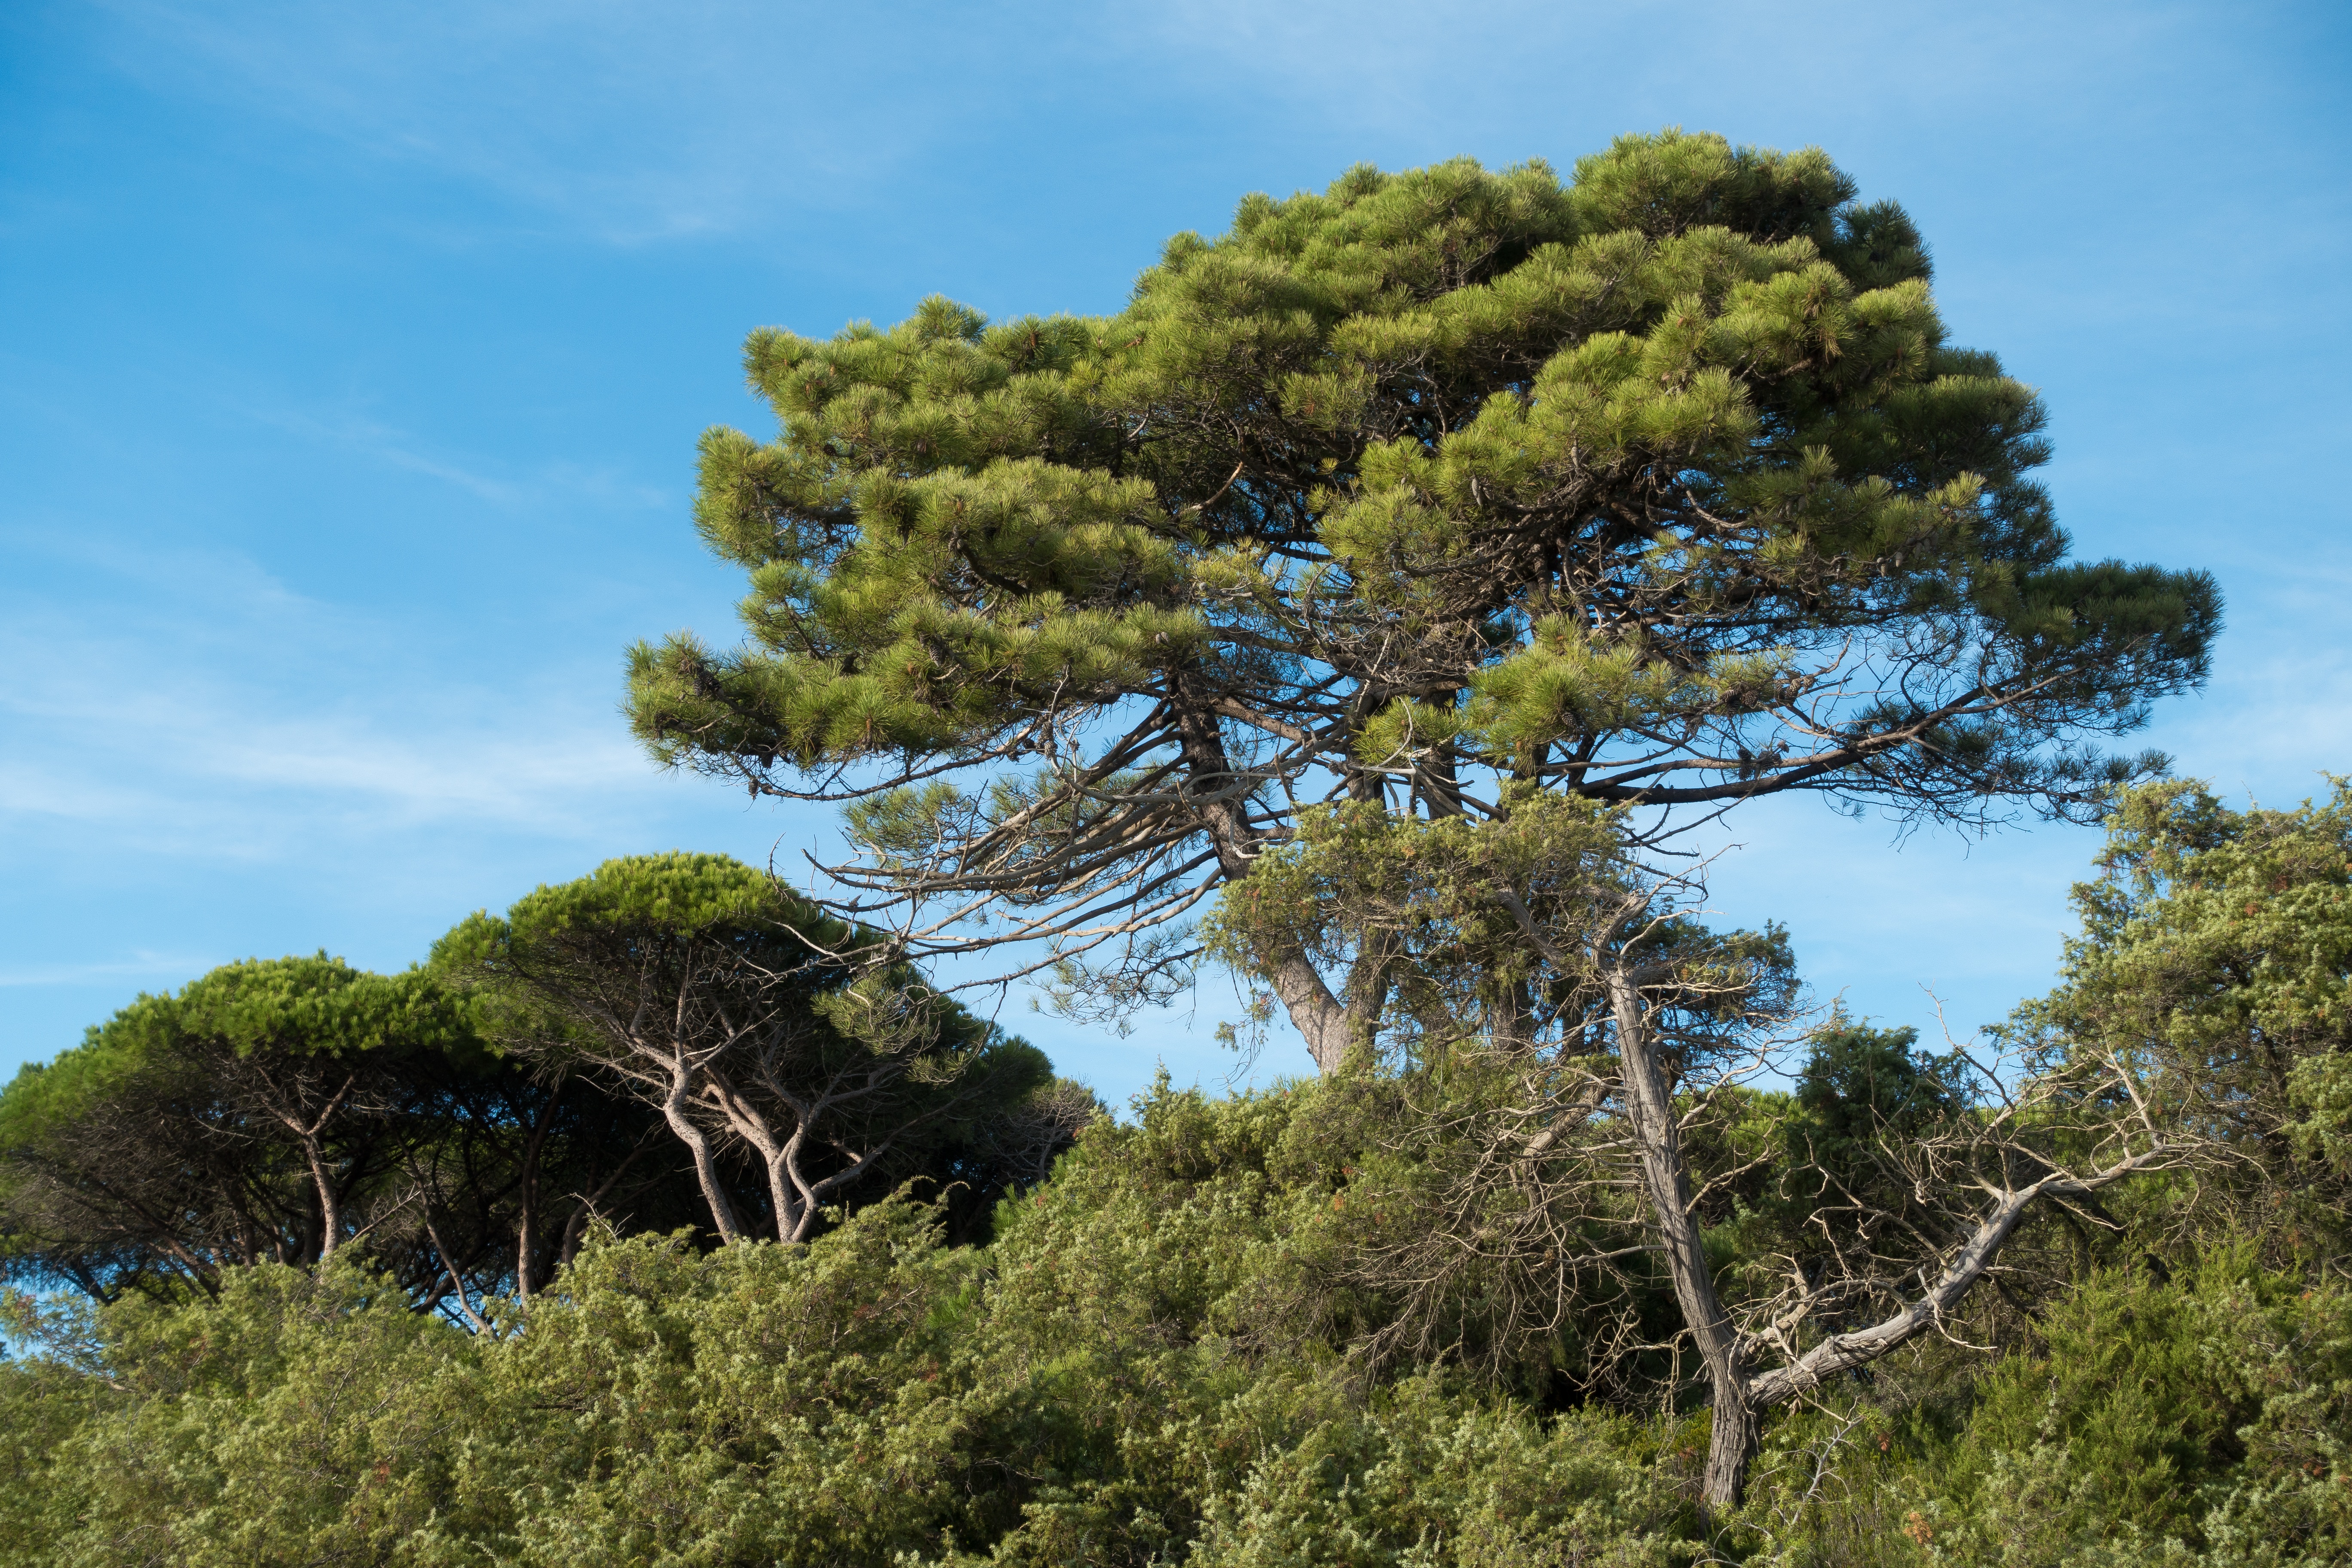
tree, forest, wilderness, branch, mountain, plant, sky, hill, pine, italy, blue, savanna, conifer, spruce, vegetation, habitat, larch, ecosystem, maremma, biome, pine family, woody plant, temperate coniferous forest, land plant